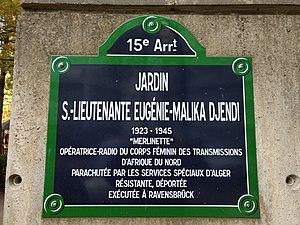
Le jardin Eugénie-Malika Djendi, également appelé jardin Eugénie Djendi, est un jardin public situé à Paris sur la rive gauche de la Seine, dans le parc André Citroën, voisin de l'HEGP.